Charlotte Frogner

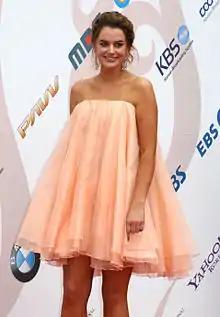
Frogner at the 2009 Seoul International Drama Awards

Charlotte Frogner (born 9 April 1981) is a Norwegian actress, best known outside of Norway for her role in the Norwegian zombie film "Dead Snow". She has been employed by Oslo's Det Norske Teatret since 2004 where she has appeared in a number of productions and acted for Norwegian television. From 28 July to 7 August 2010, Charlotte Frogner played Ingrid / Anitra / the Greenclad woman at the Peer Gynt performance at Lake Gaalaa.